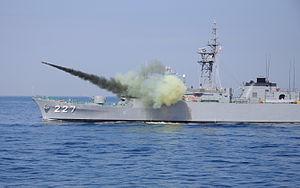
La classe Yūbari est une classe de destroyers d'escorte ou frégates de la Force maritime d'autodéfense japonaise construite au début des années 1980.